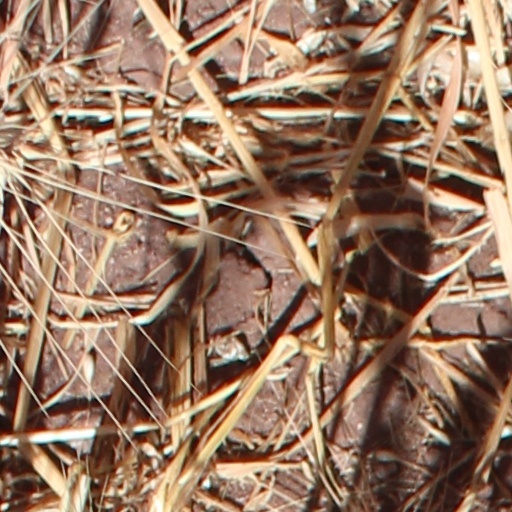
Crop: wheat